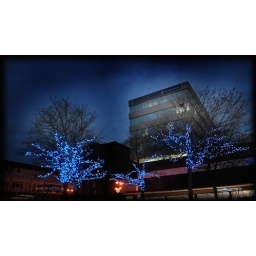
Christmas lights turn the trees blue in Bracknell, Berkshire, England.